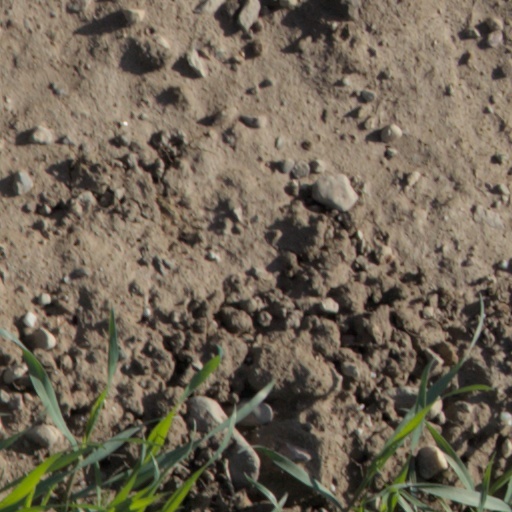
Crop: wheat